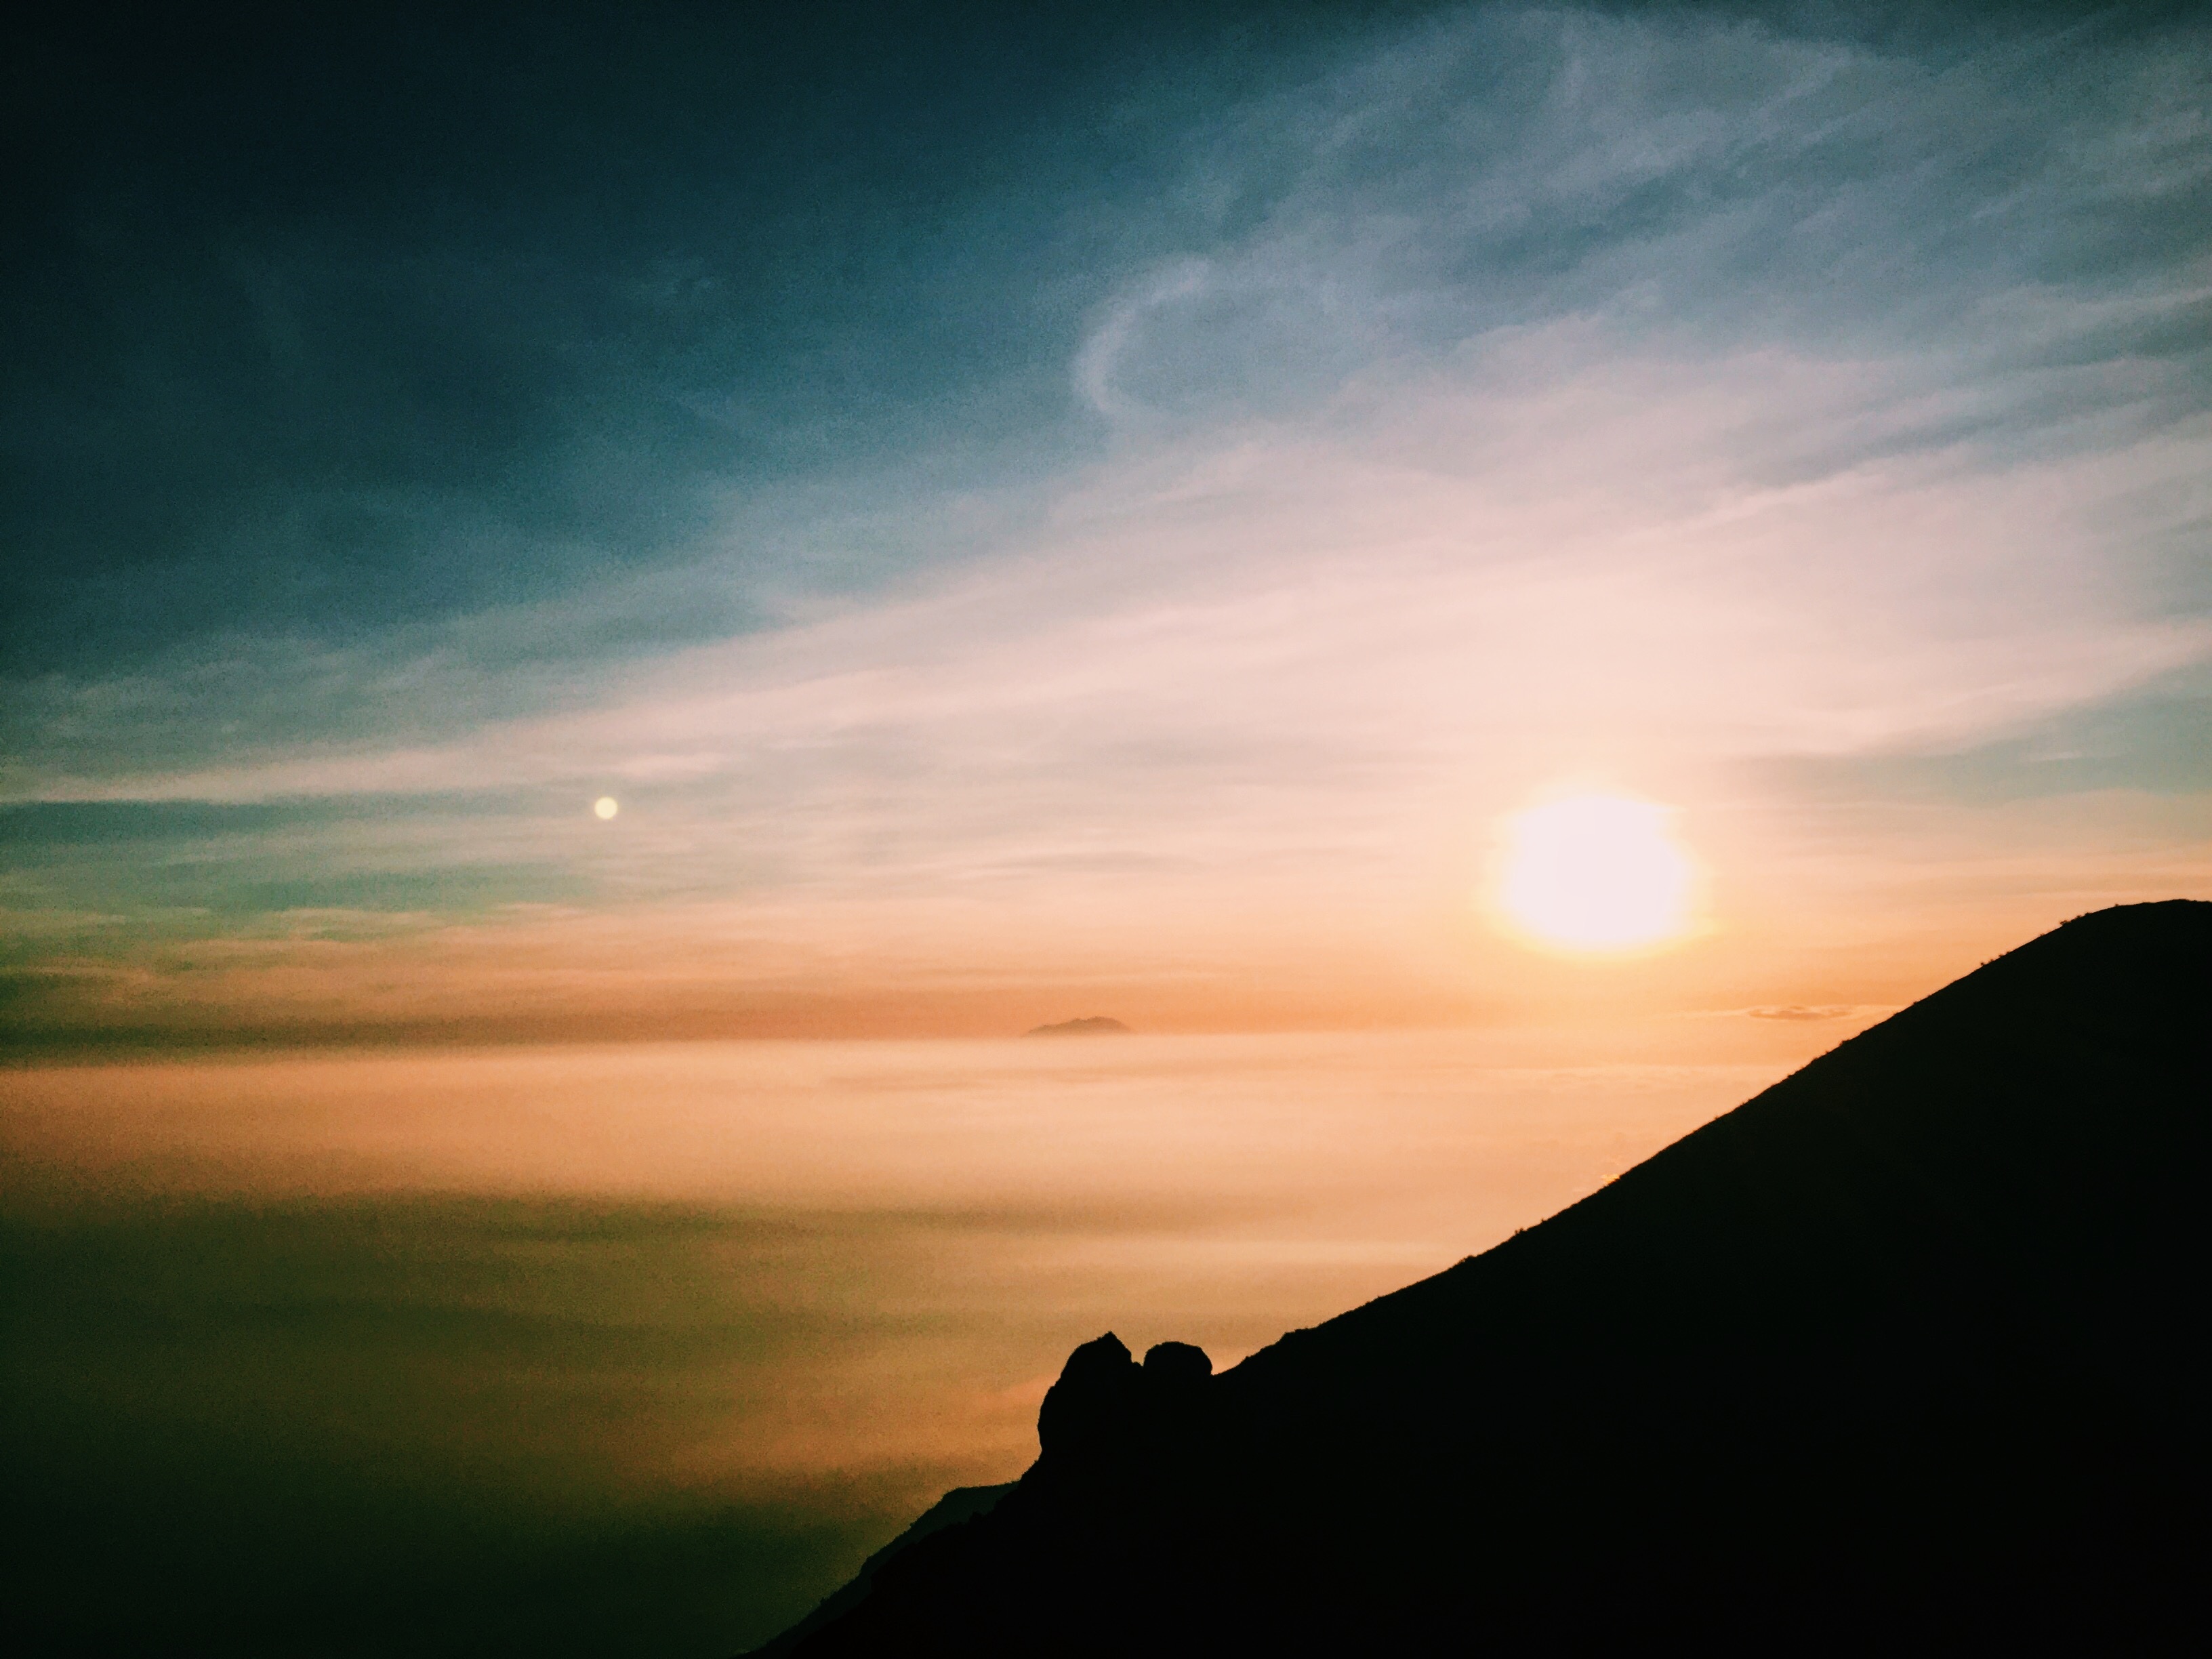
sea, horizon, mountain, light, cloud, sky, sun, sunrise, sunset, sunlight, morning, hill, dawn, atmosphere, dusk, evening, afterglow, atmospheric phenomenon